David Robertson (baseball)

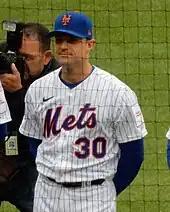
Robertson with the Mets in 2023

On December 9, 2022, Robertson signed a one-year, $10 million contract with the New York Mets. On May 12, 2023, he recorded the 1,000th strikeout of his MLB career, becoming just the 14th relief pitcher to do so. In 40 games for the Mets, Robertson went 4–2 with a 2.05 ERA and 48 strikeouts across 44 innings pitched.